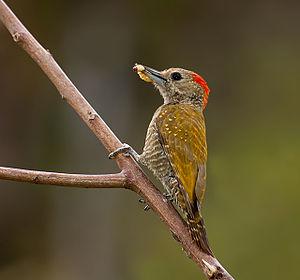
Le Pic passerin est une espèce d'oiseaux de la famille des Picidae.